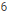
Number: 6